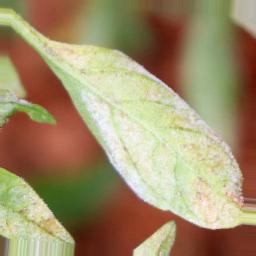
Label: powdery mildew